Battle of the Bagradas River (240 BC)

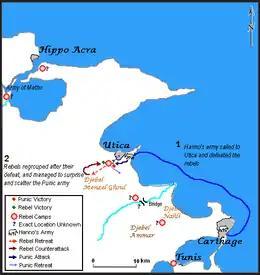

Hanno, as the commander of Carthage's African army, took the field. Most of the Africans in his force remained loyal; they were accustomed to acting against their fellow Africans. His non-African contingent had remained quartered in Carthage when the army of Sicily was expelled, and also remained loyal. The few troops still in Sicily were paid up to date and redeployed with Hanno, and money was raised to hire fresh troops. An unknown number of Carthaginian citizens were incorporated into his army. By the time this force was assembled, the rebels had already blockaded Utica and Hippo (modern Bizerte).